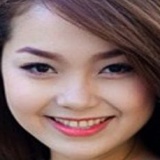
ca sĩ Minh Hằng